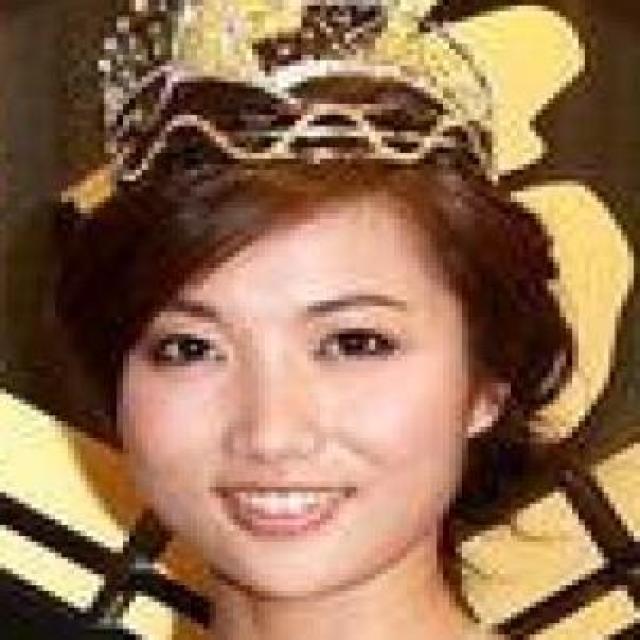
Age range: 21-44